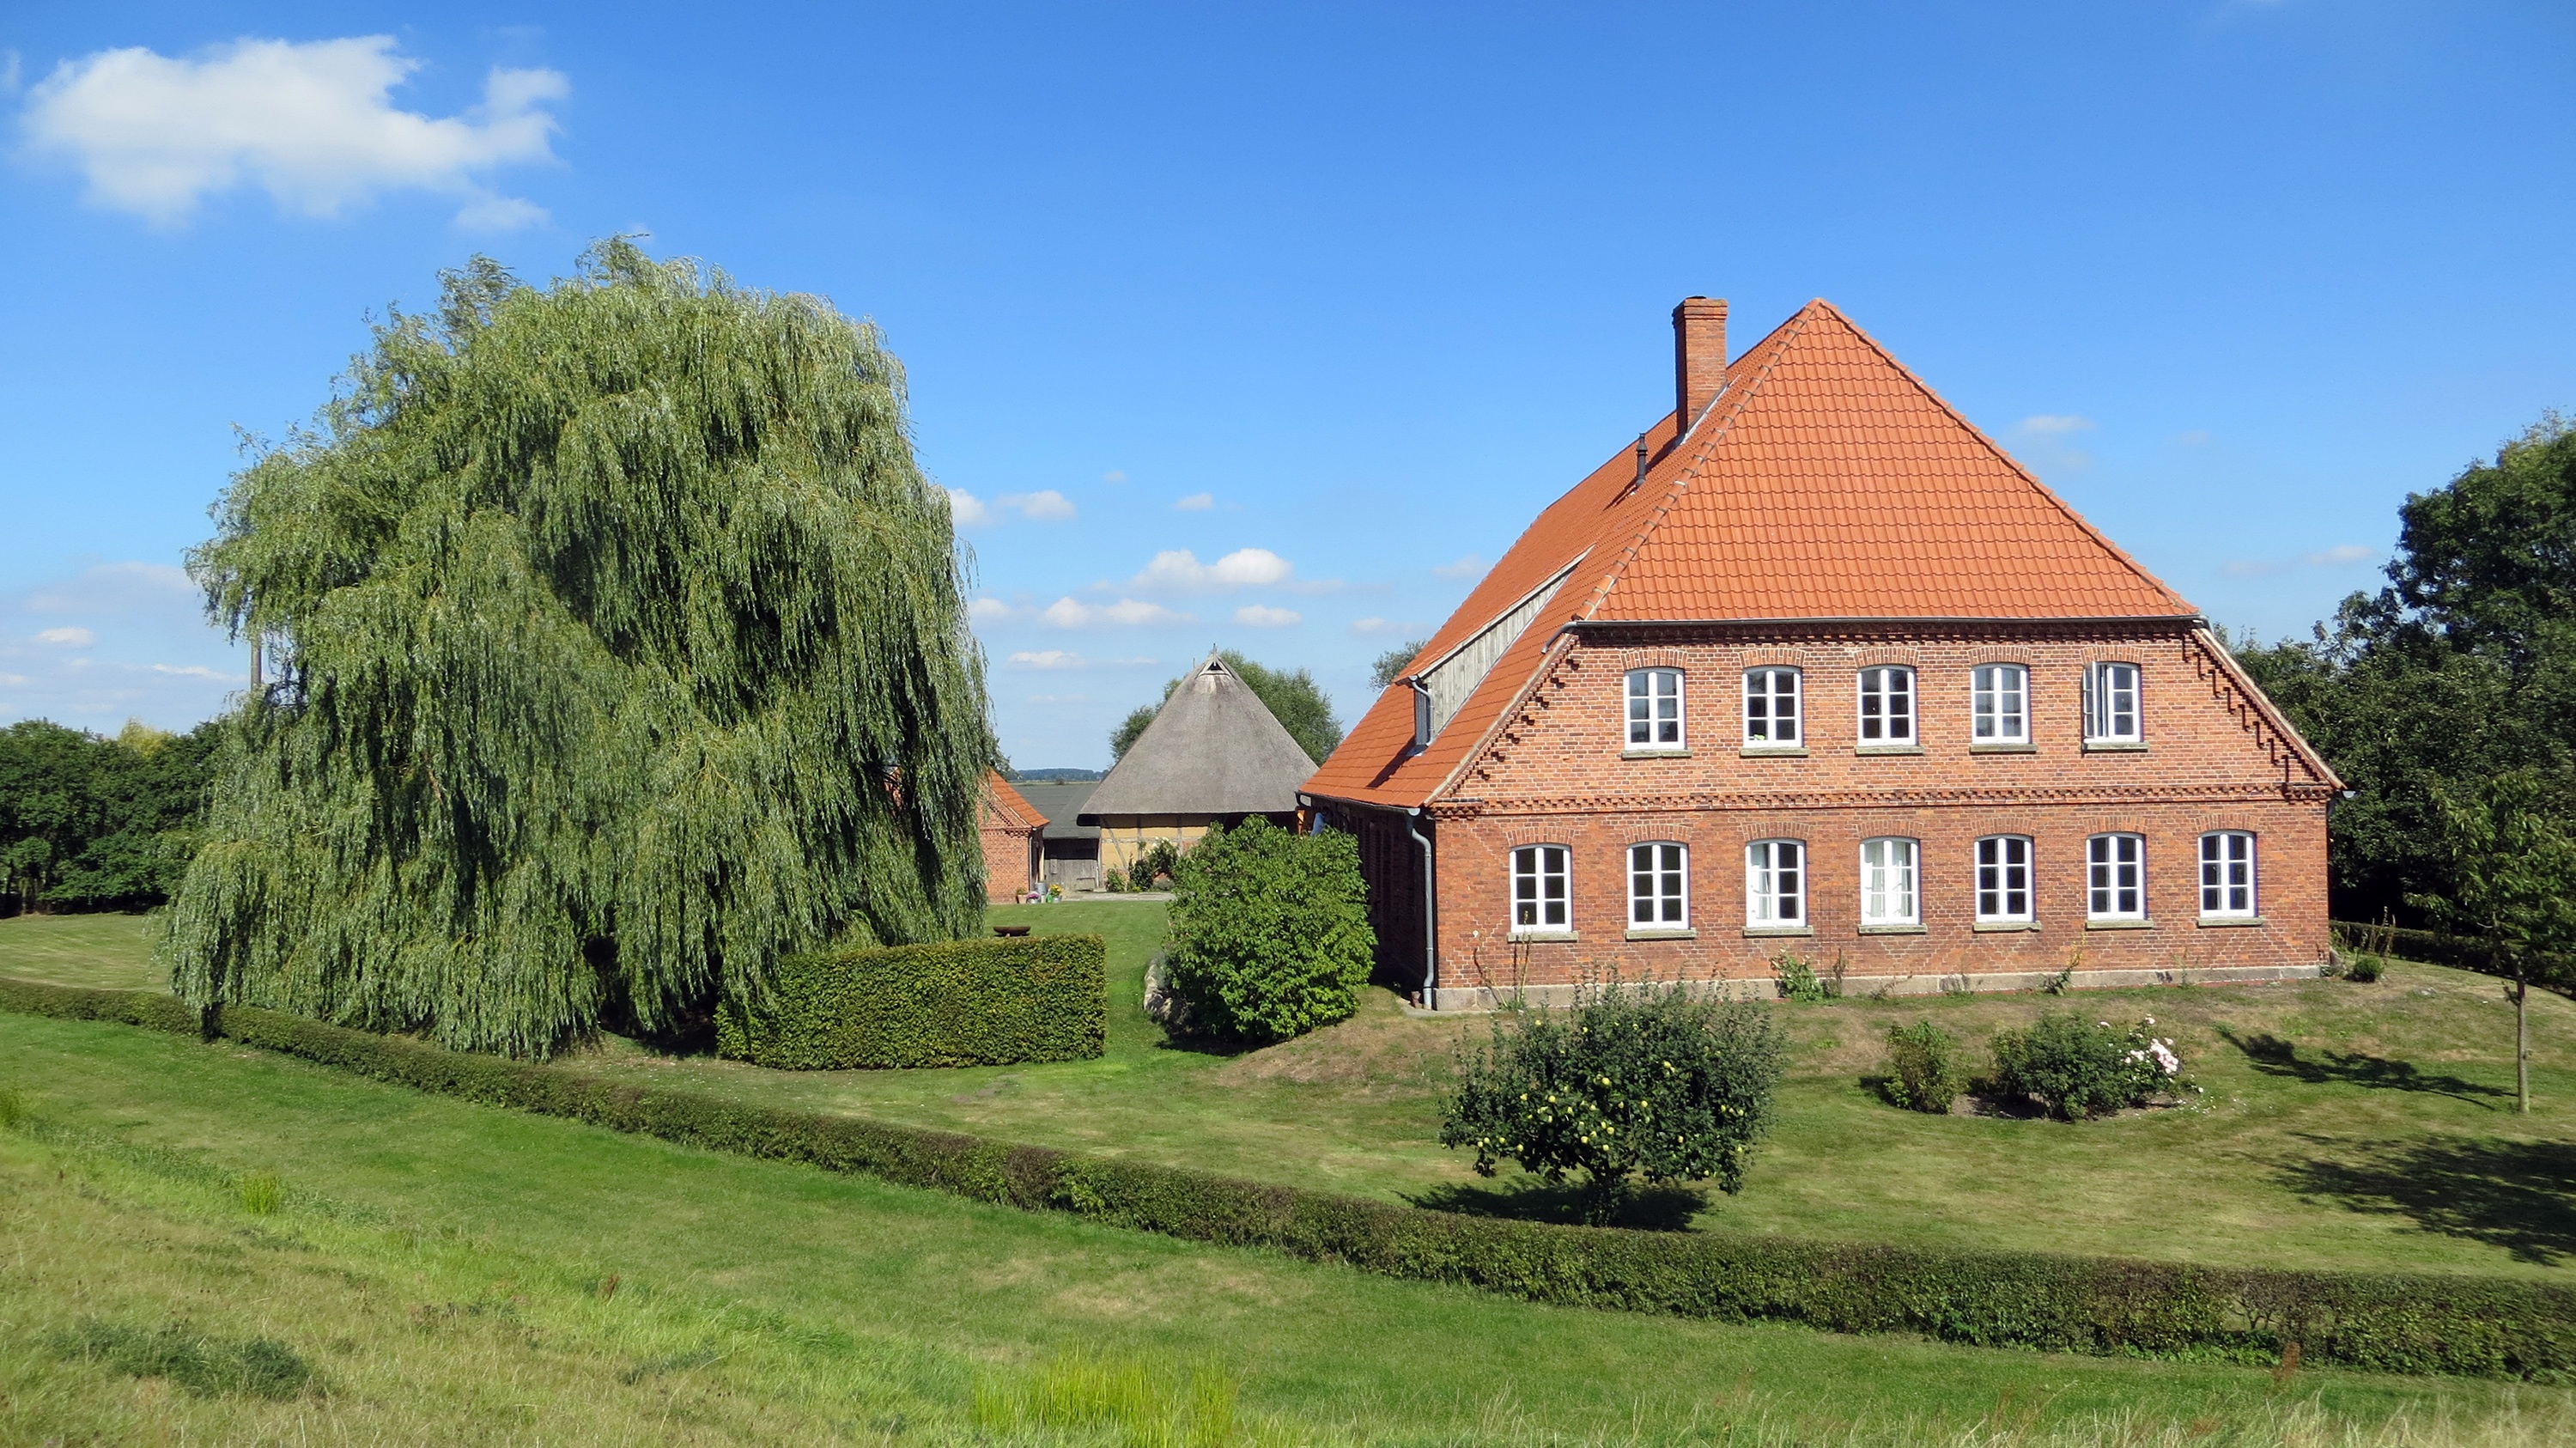
landscape, tree, water, nature, farm, lawn, mansion, house, building, chateau, home, cottage, property, flora, fauna, ferry, farms, farmhouse, plantation, estate, elbe, manor house, real estate, rural area, elbauen, bicycle trail, flood area